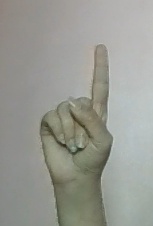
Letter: bb